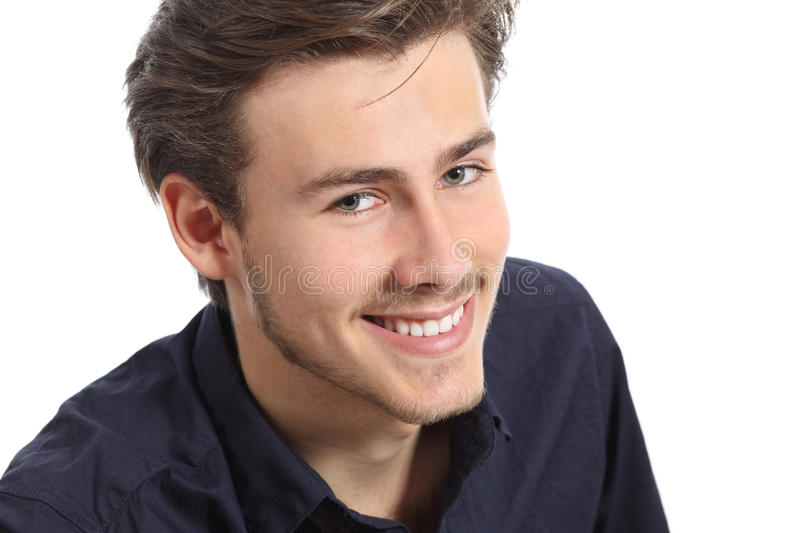
Gender: men